Patrick Agyemang (footballer, born 1980)

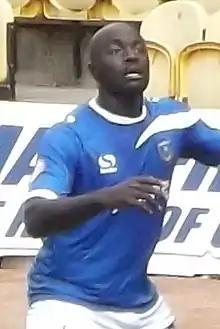
Agyemang playing for Portsmouth in 2013

Patrick Agyemang (born 29 September 1980) is a former professional footballer who played as a forward.